Sir David Dundas, 2nd Baronet

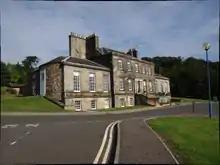
Beechwood House, west Edinburgh, birthplace of David Dundas

He was the son of Robert Dundas of Beechwood, 1st Baronet Dundas (1761–1835) and Matilda Cockburn (daughter of Archibald Cockburn). He was born at the family mansion of Beechwood House near Corstorphine, west Edinburgh on 28 August 1803. In 1824, he acquired Henry Dundas's estate of Dunira in Perthshire. On his father's death in 1835, David became the 2nd Baronet.